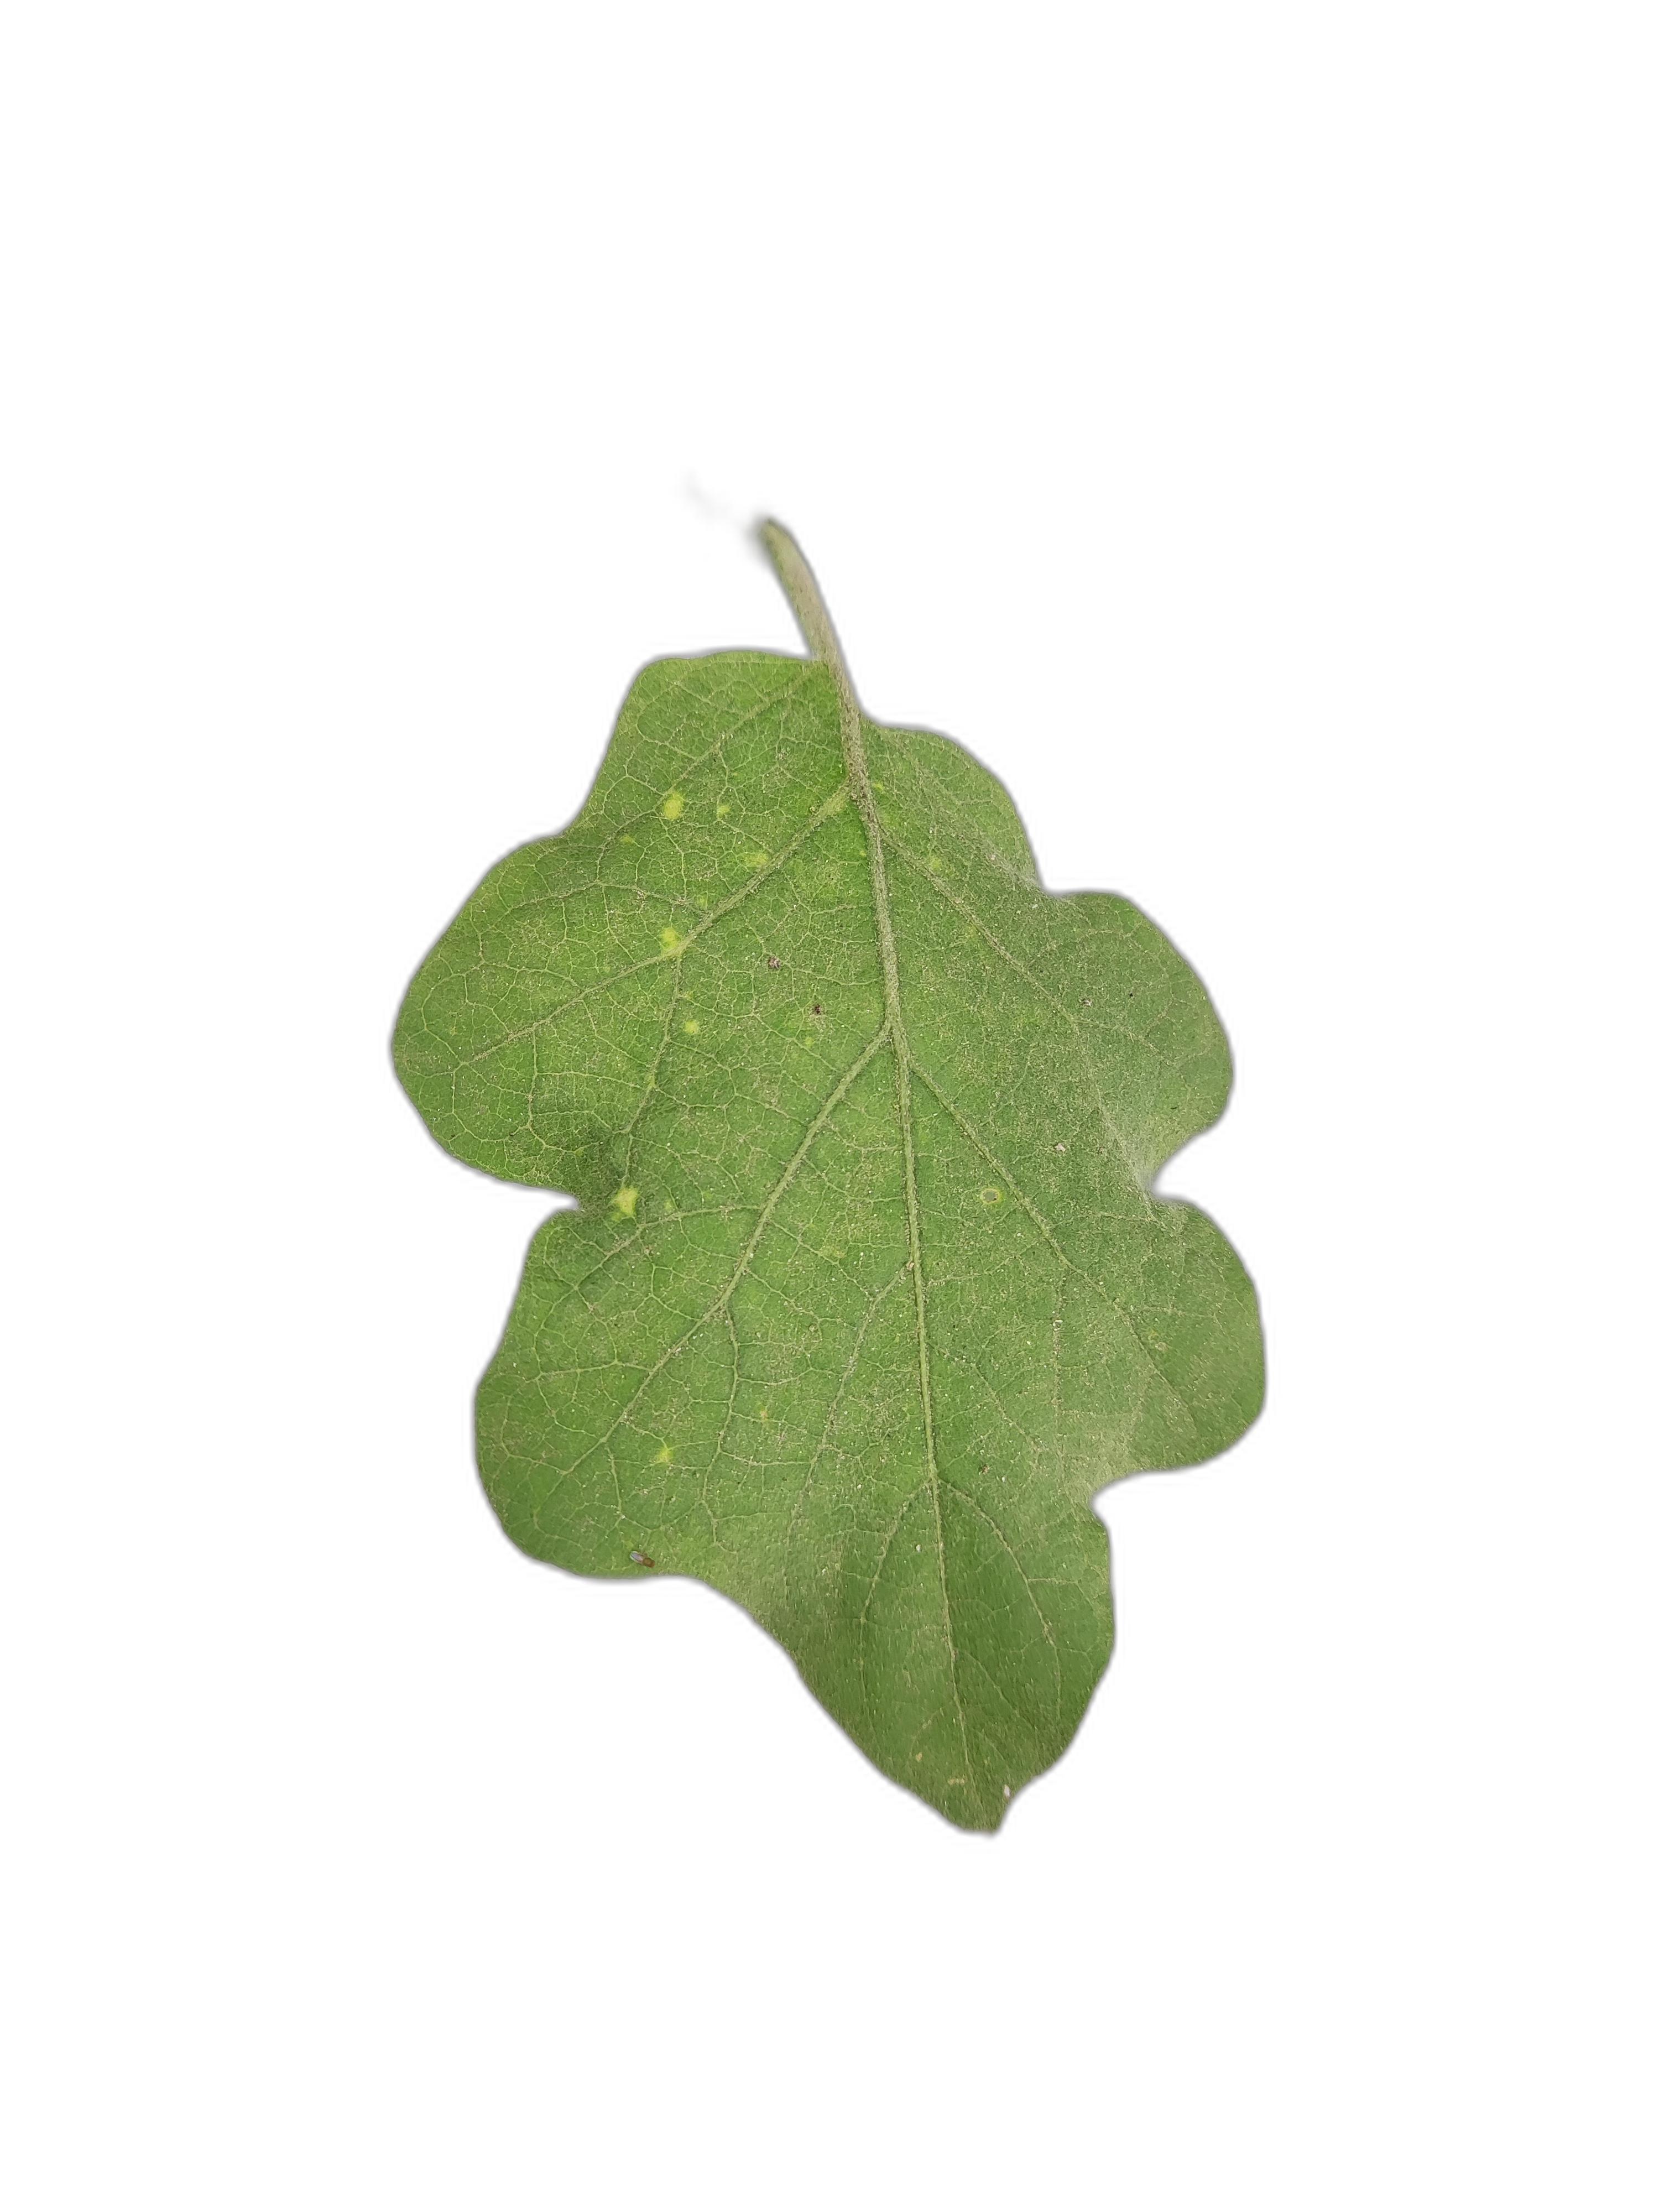
Label: Insect Pest Disease